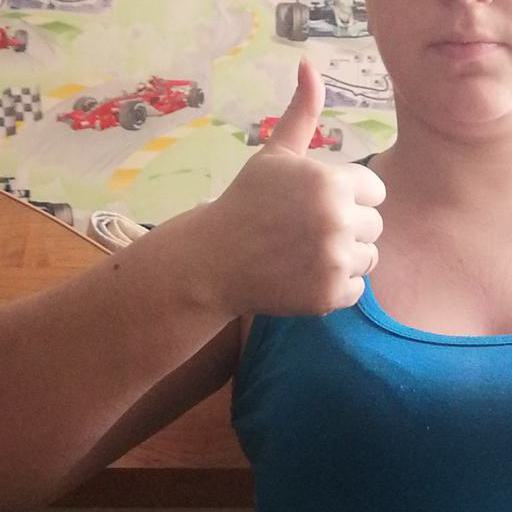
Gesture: like